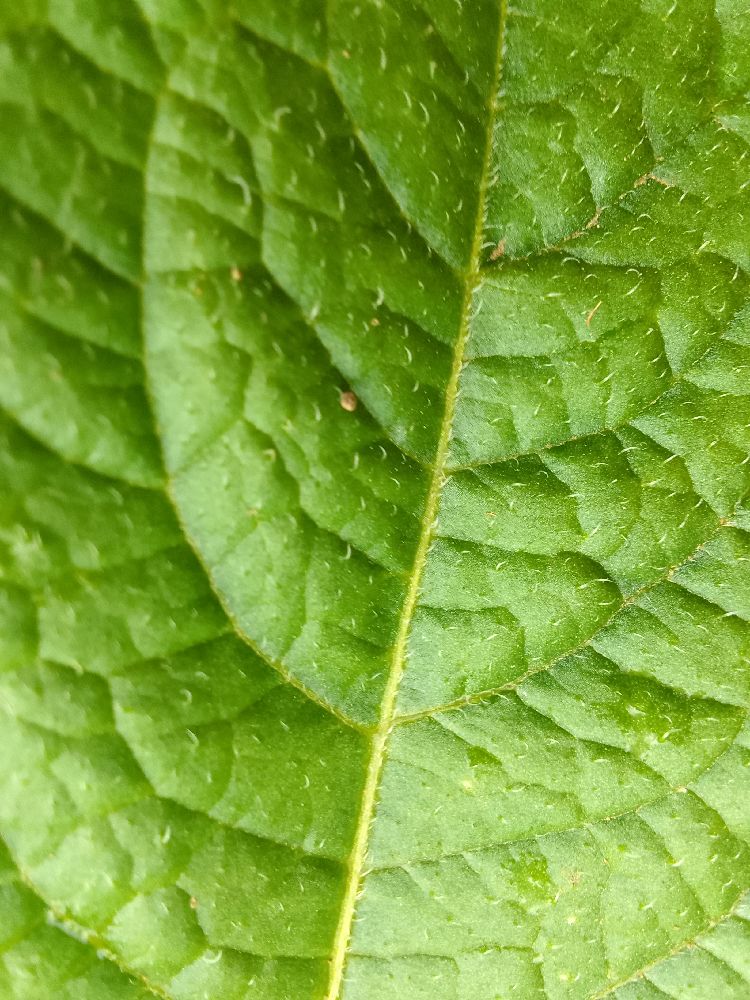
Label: Healthy